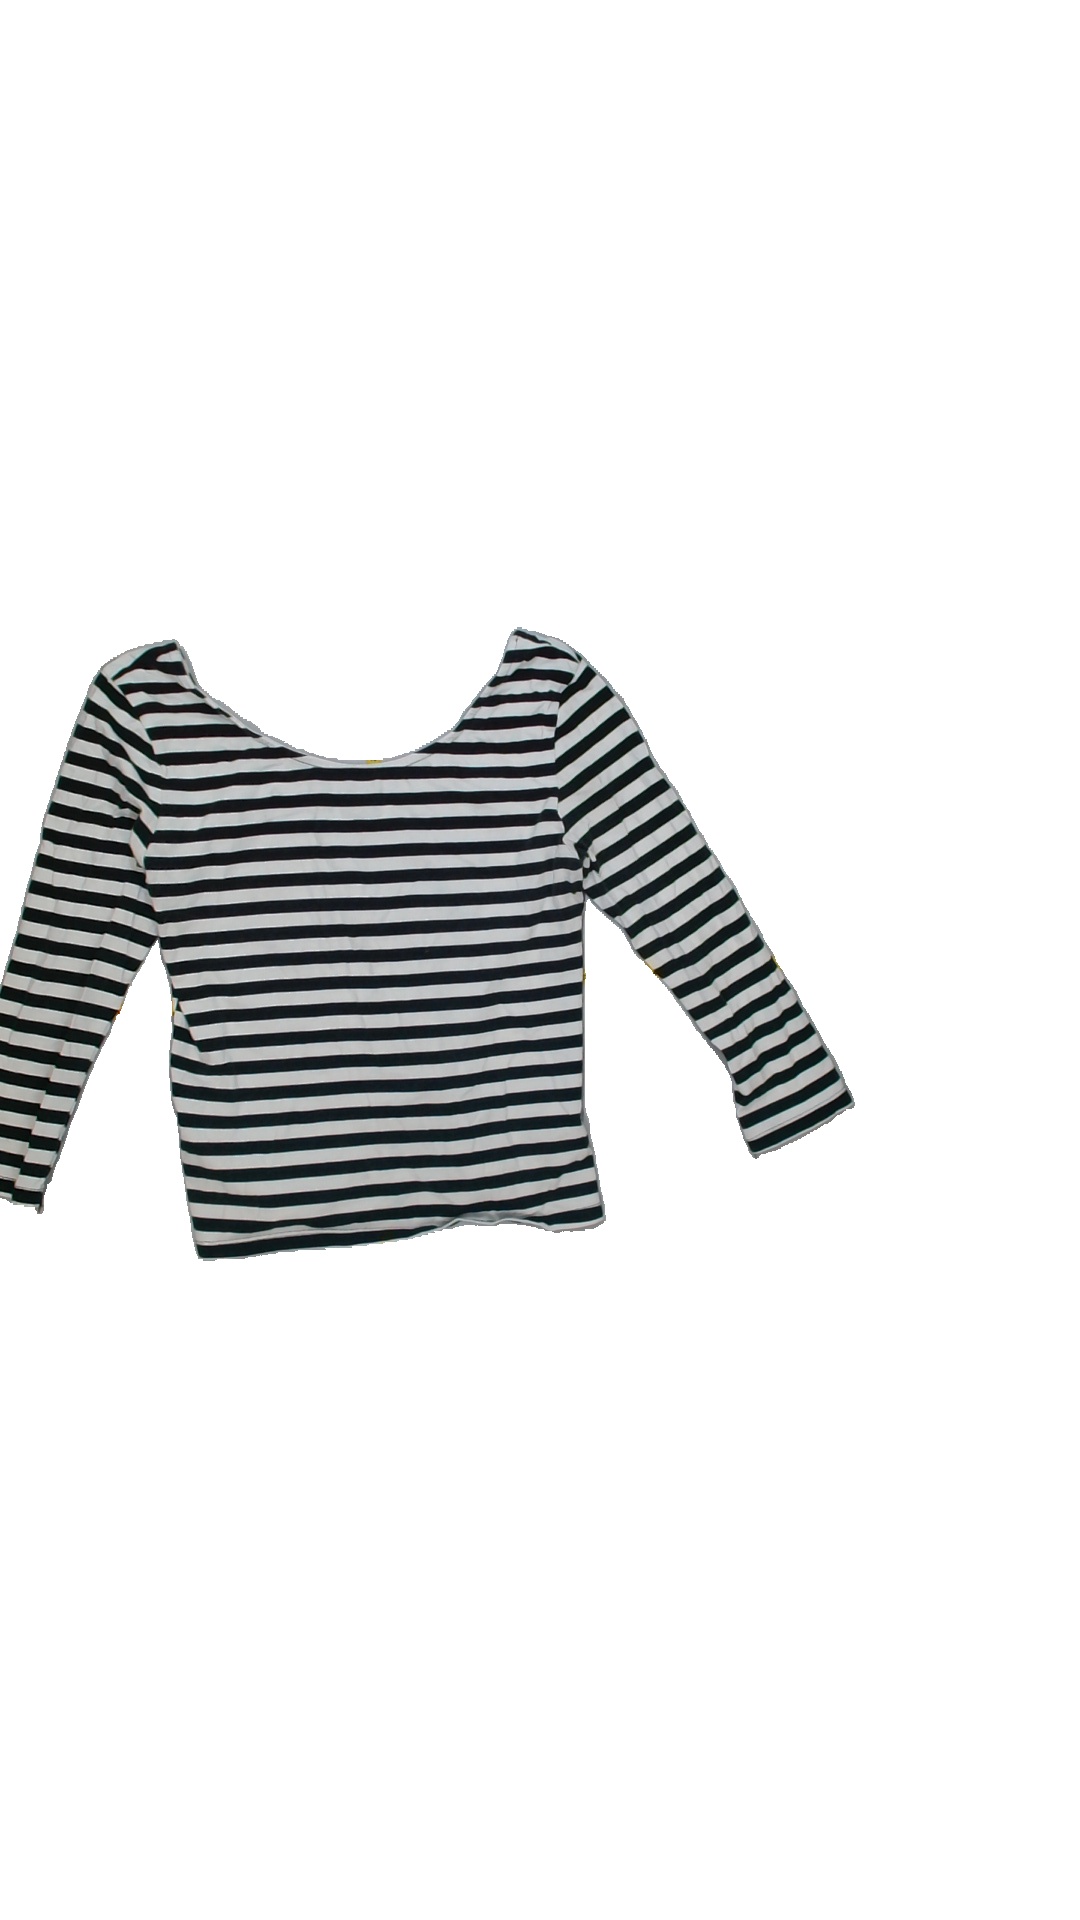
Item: Tank Top (Ladies)
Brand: H&m
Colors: White, Black
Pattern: Striped
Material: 100%cotton
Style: No trend
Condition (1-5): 3
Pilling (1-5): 3
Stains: No
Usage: Export
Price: <50